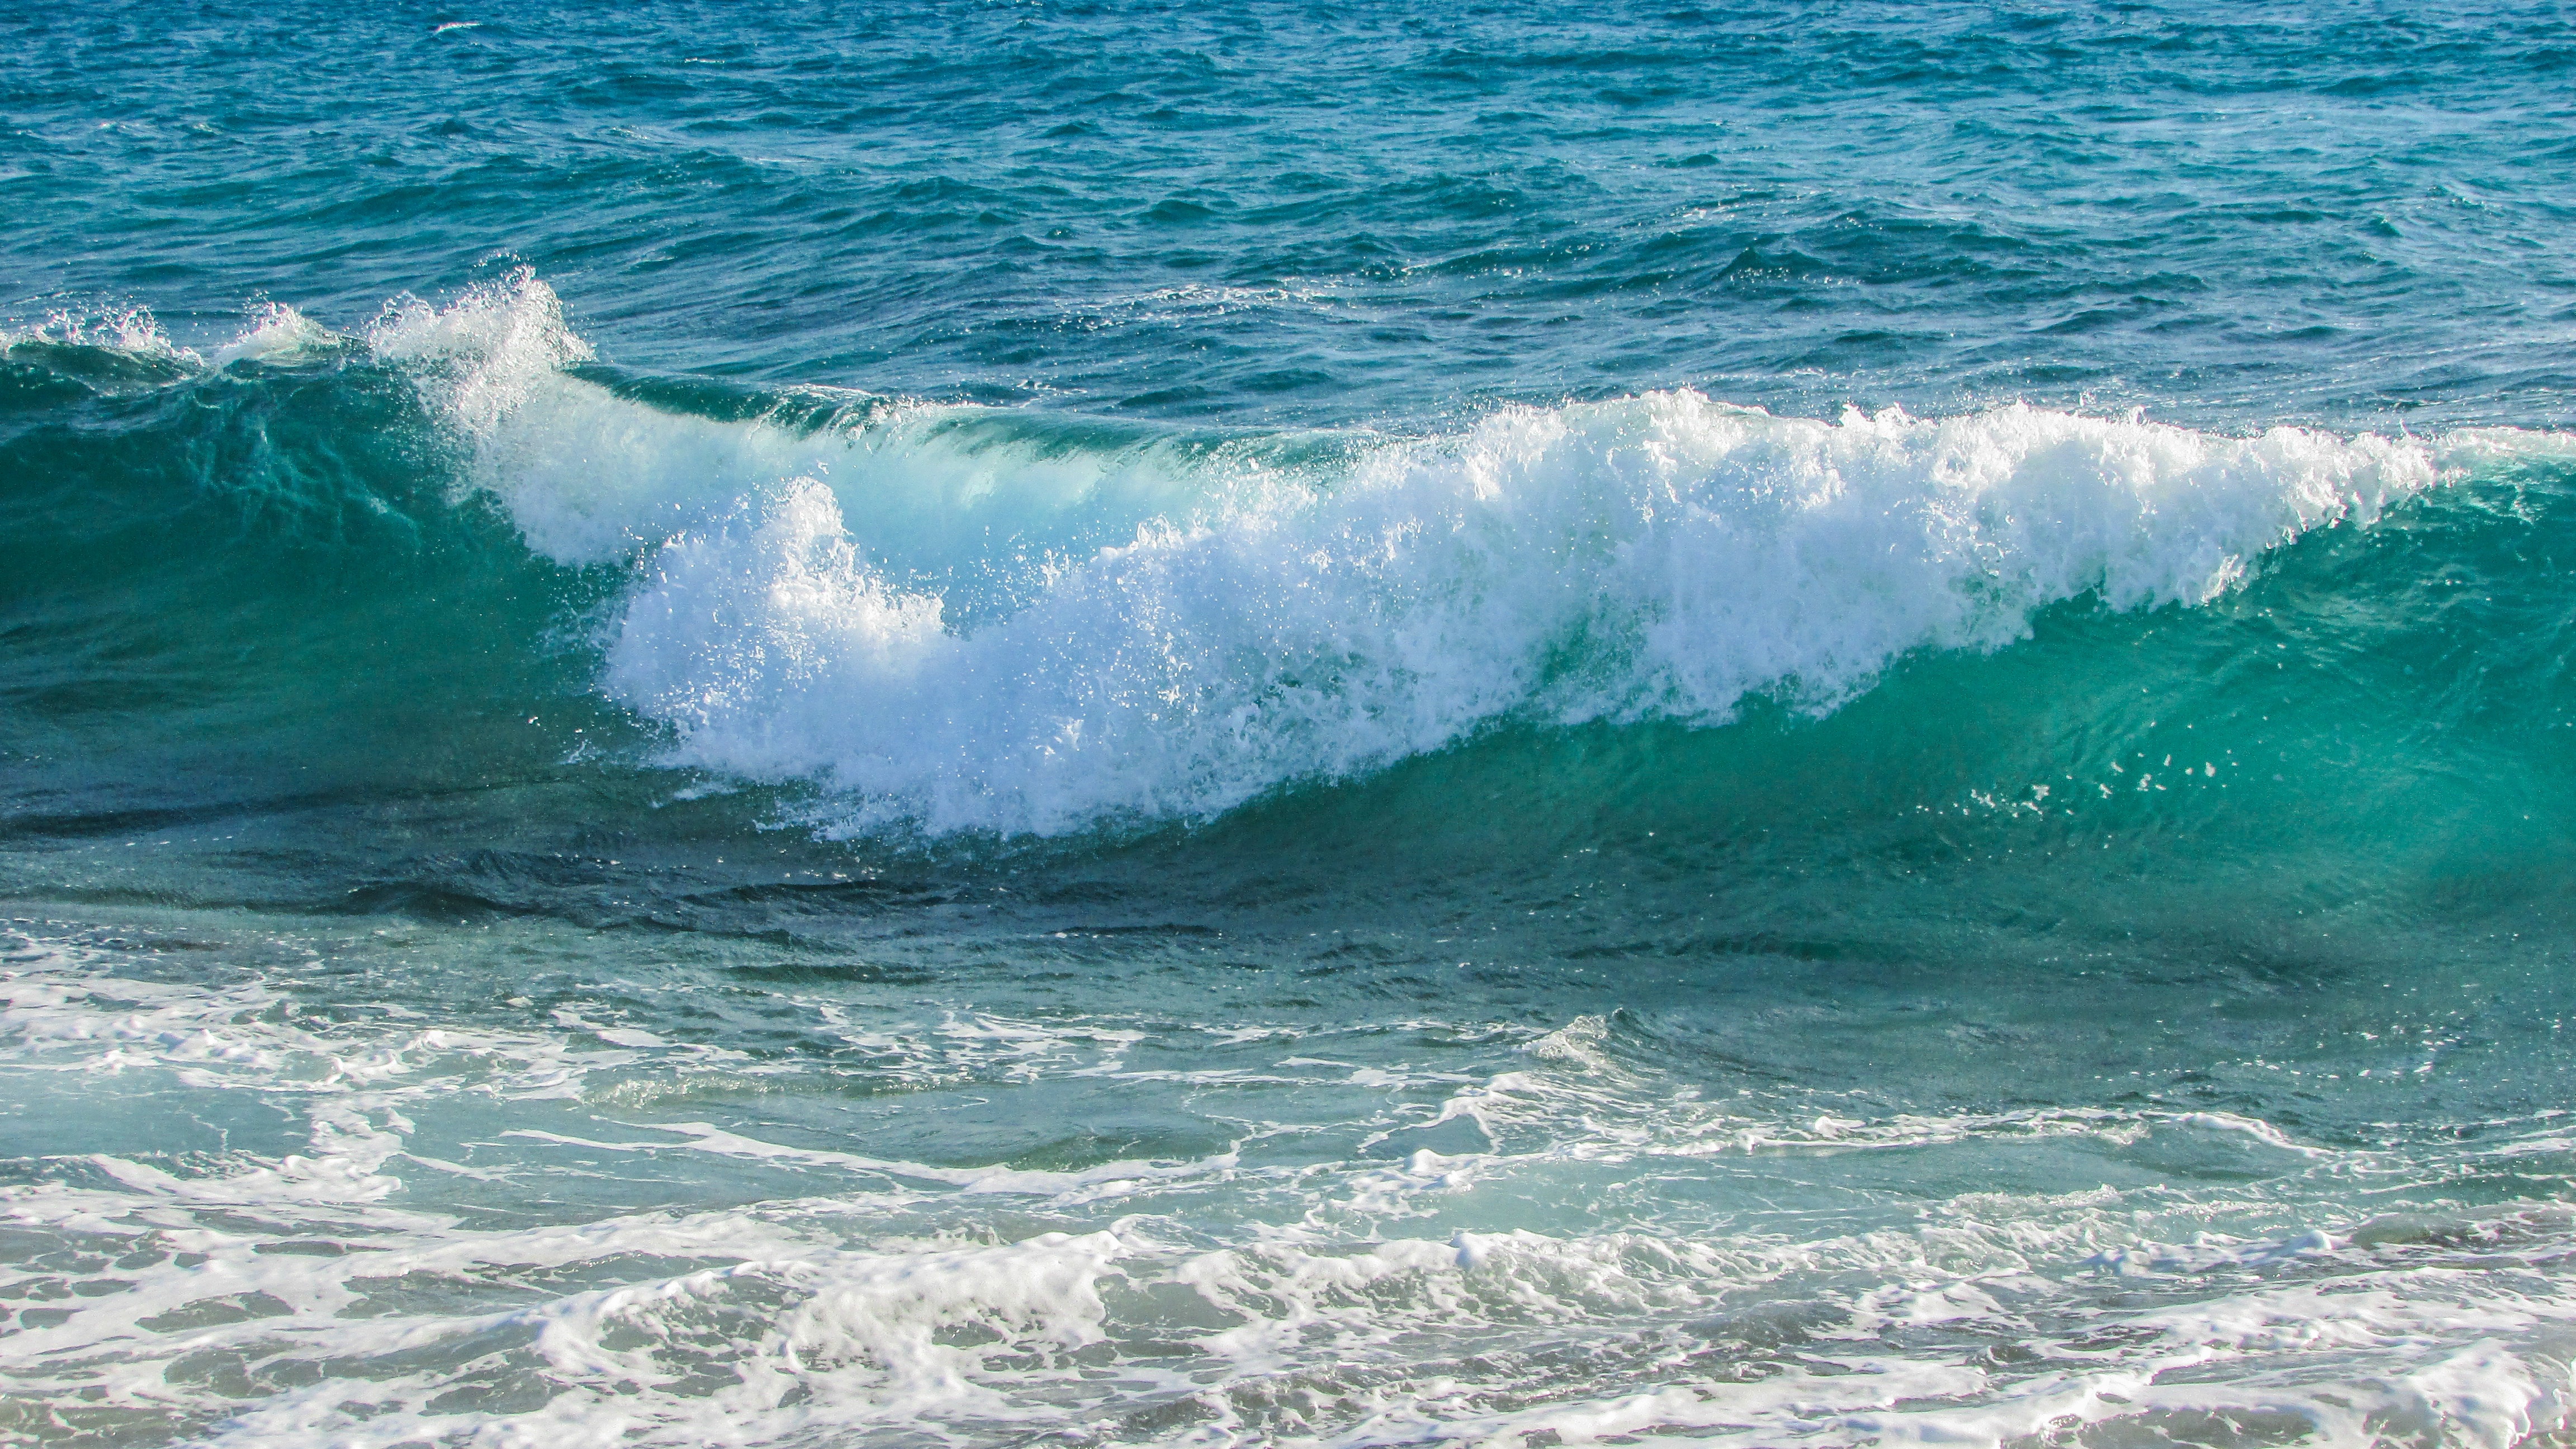
sea, coast, water, ocean, liquid, shore, wave, wind, foam, splash, spray, energy, sports, smashing, water sport, wind wave, surfing equipment and supplies, bodyboarding